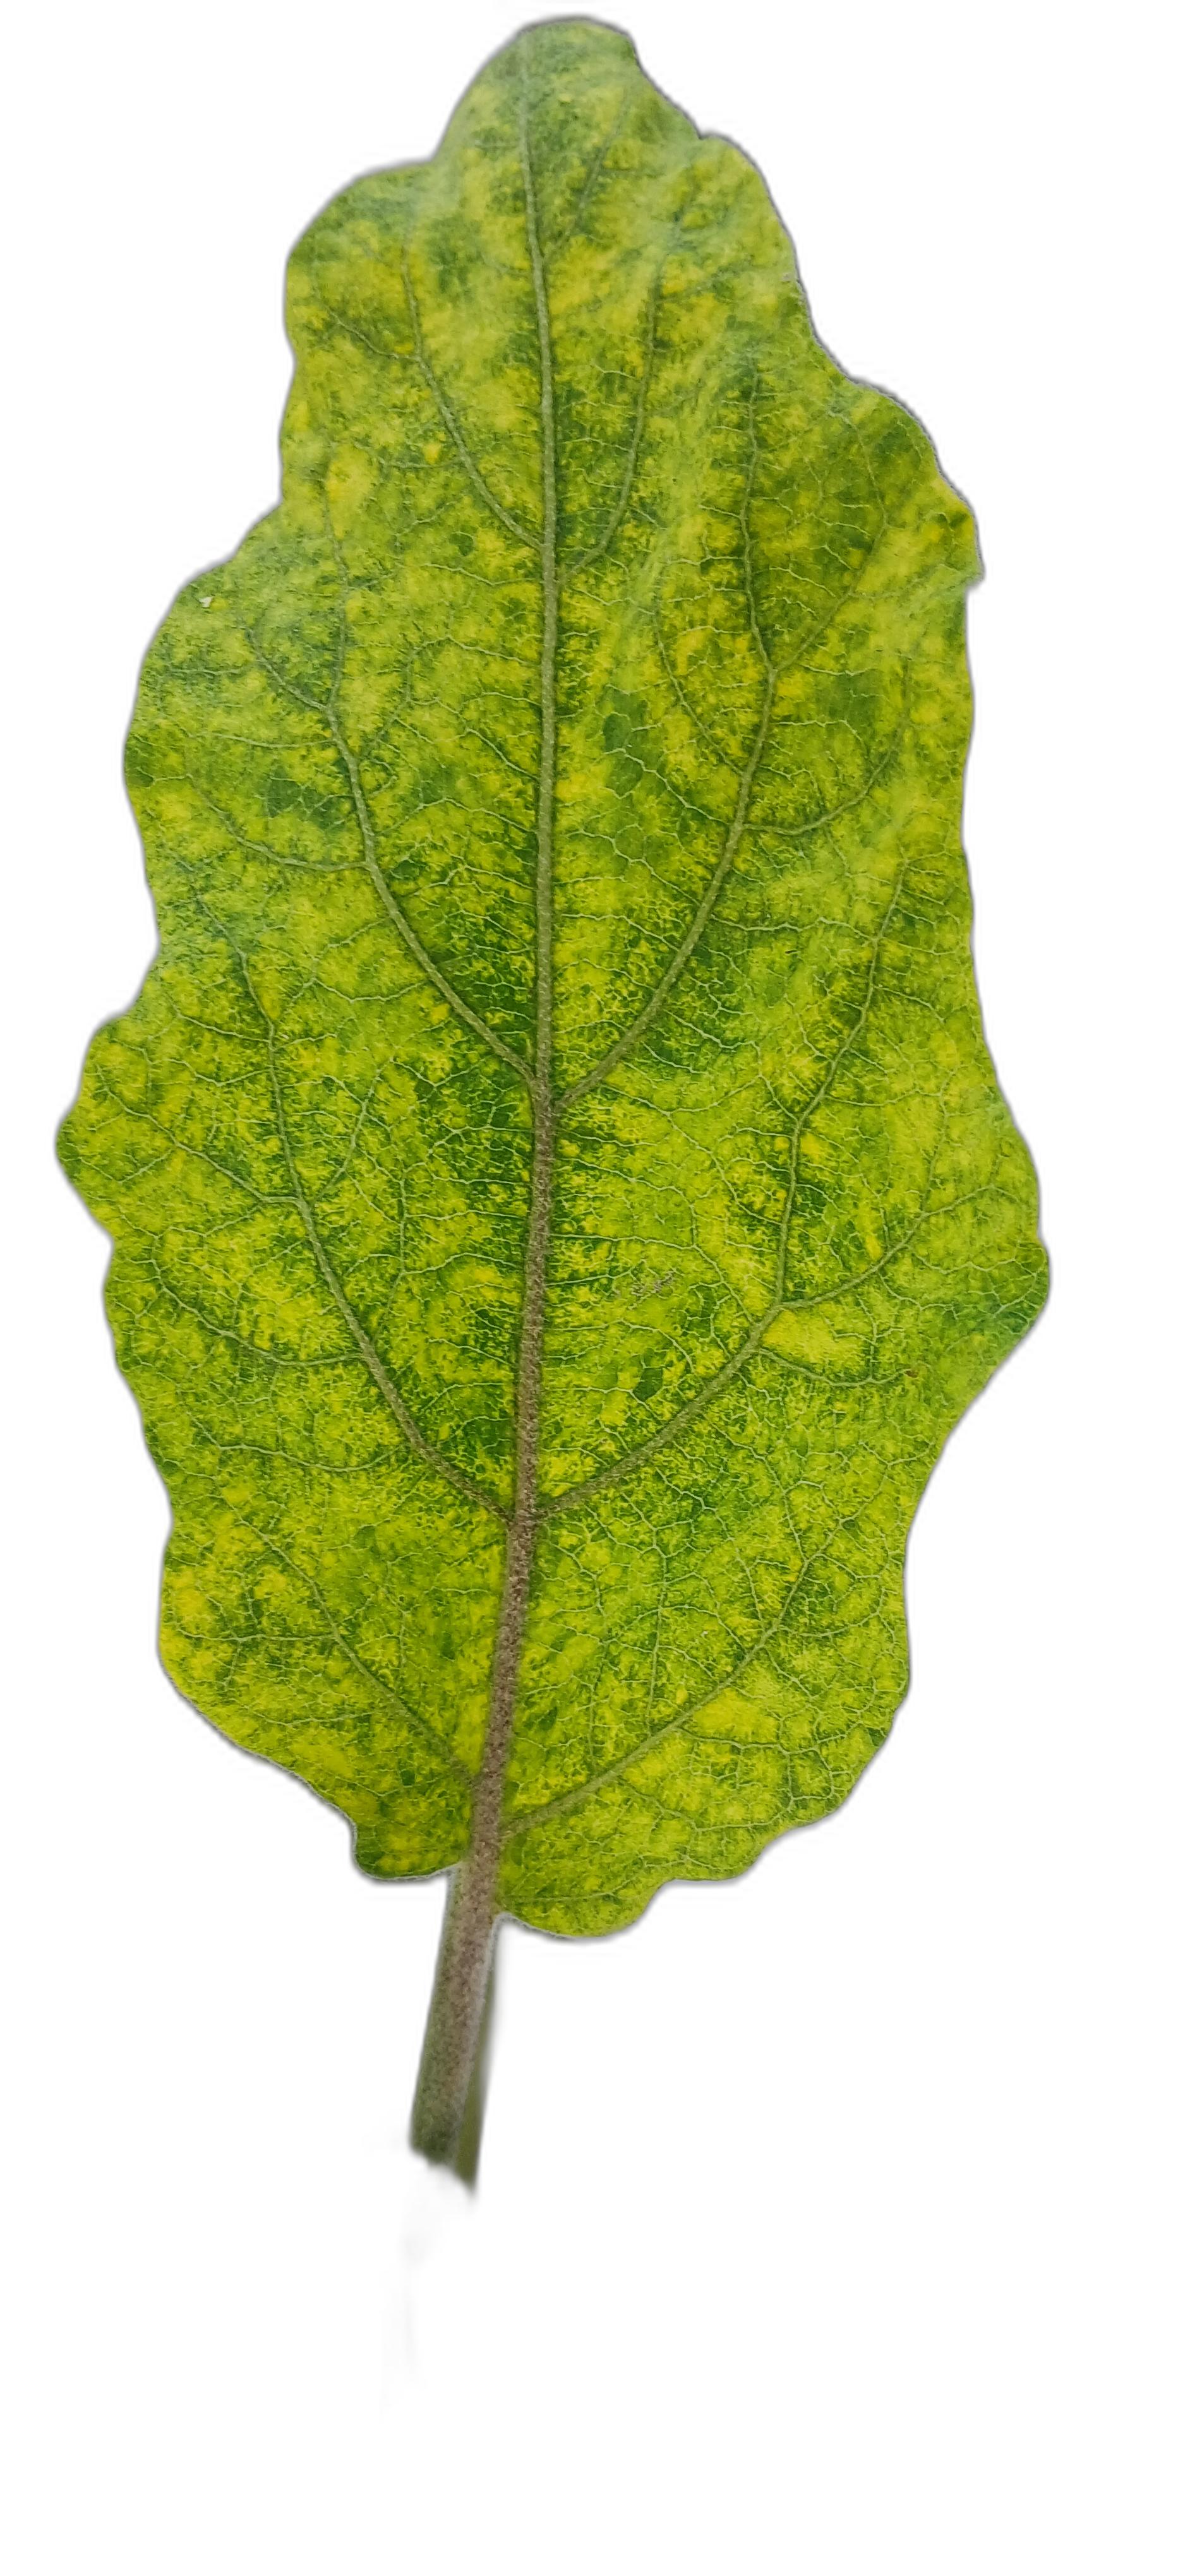
Label: Mosaic Virus Disease